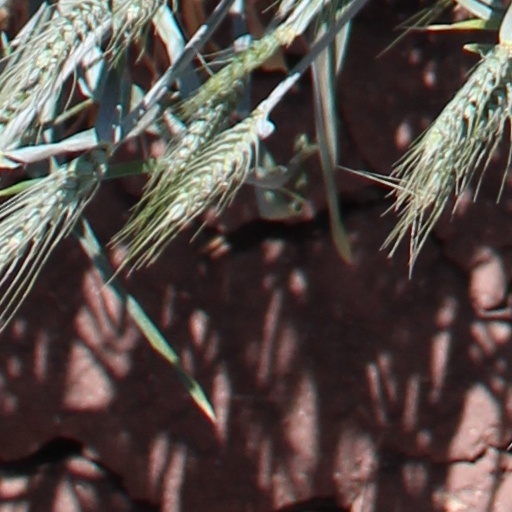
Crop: wheat